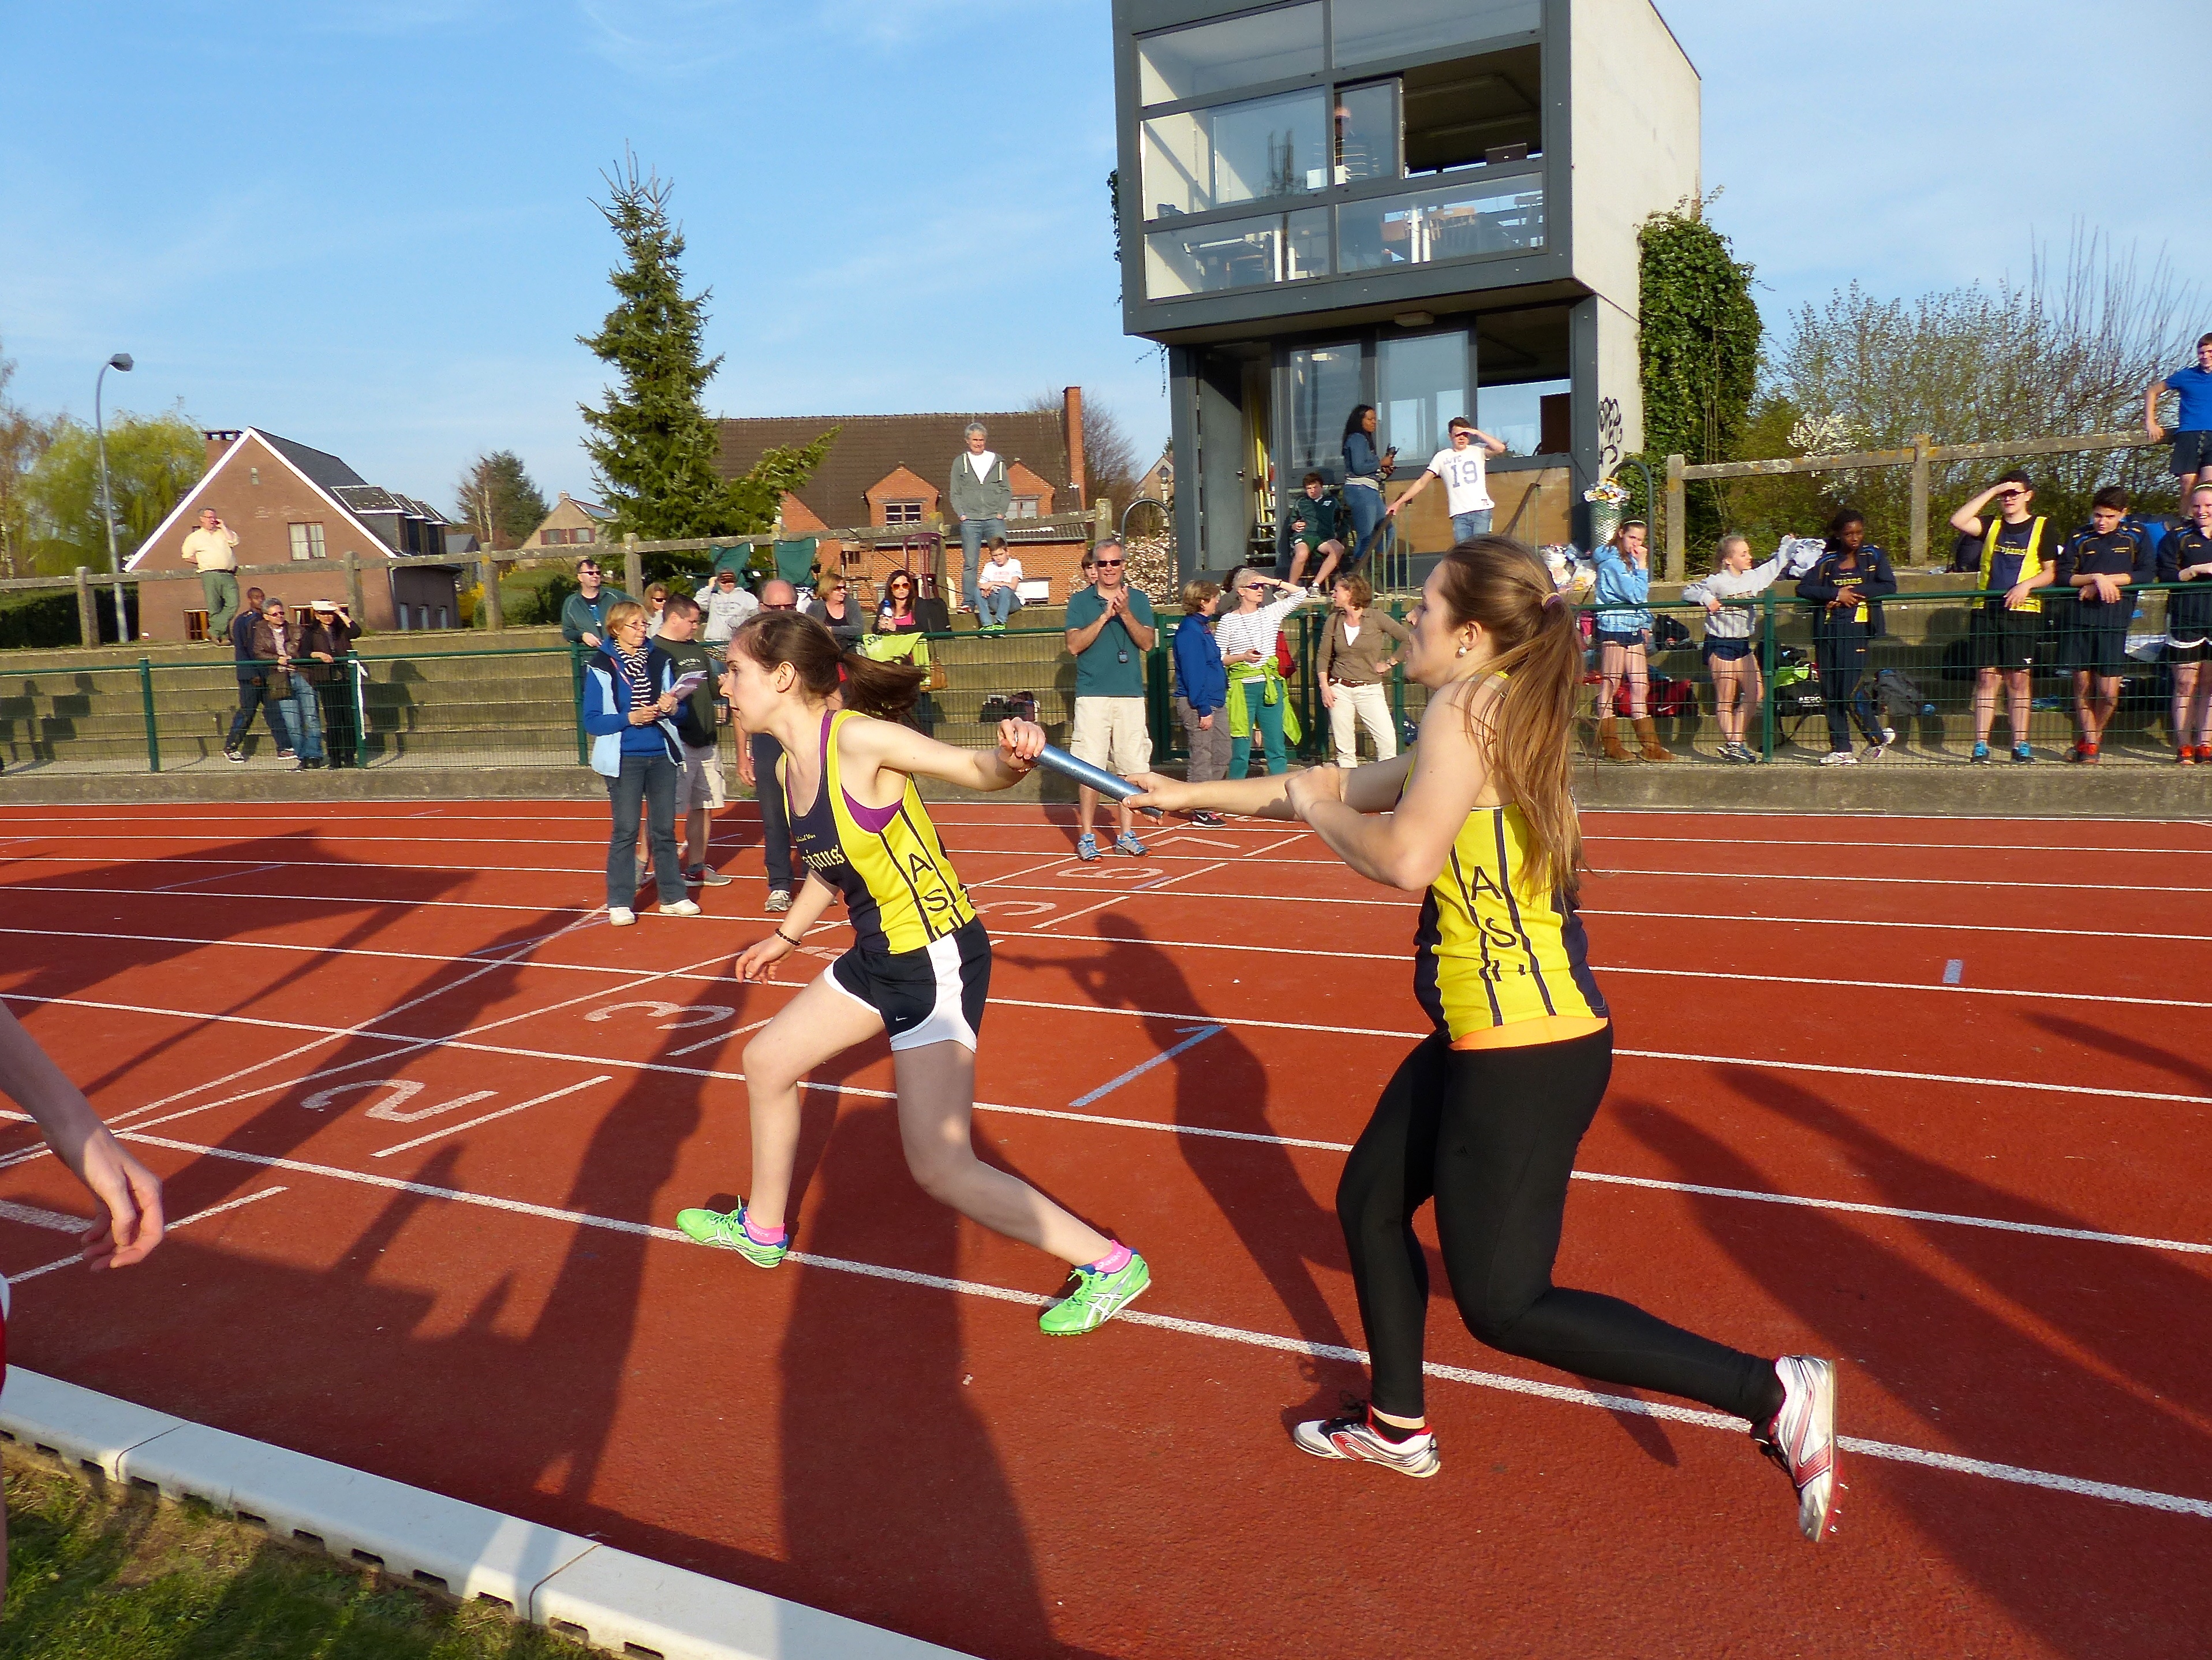
girl, track, sport, boy, running, run, runner, belgium, race, competition, team, sports, endurance, highschool, athletics, meet, waterloo, sprint, trackfield, relay, trackandfield, physical exercise, human action, endurance sports, track and field athletics, middle distance running, 800 metres